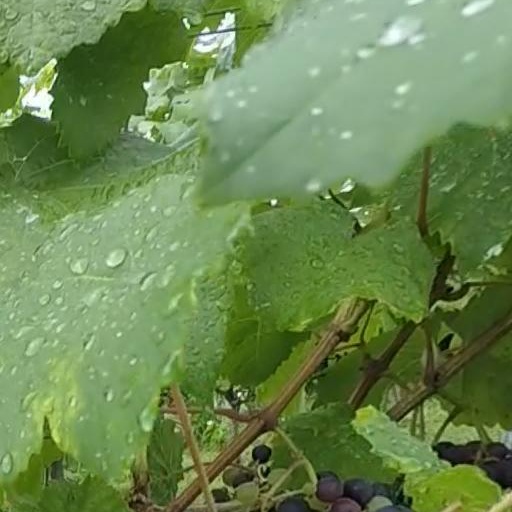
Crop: grape